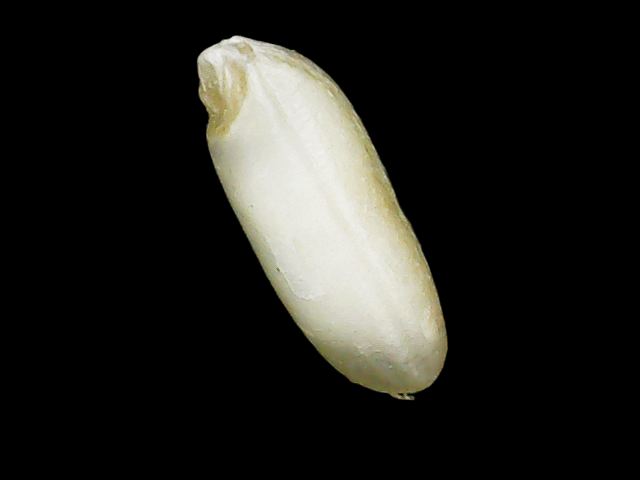
Rice variety: Binadhan24